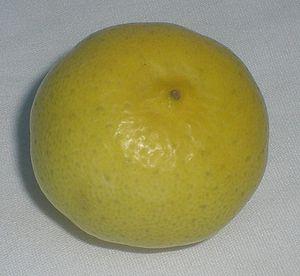
Citrus aurantiifolia est un petit arbre de la famille des Rutacées.